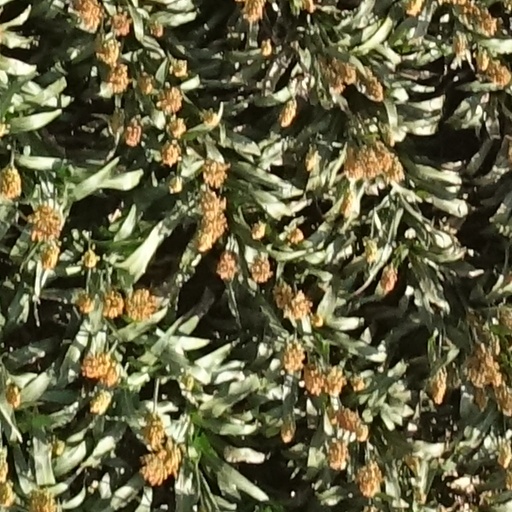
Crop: sorghum